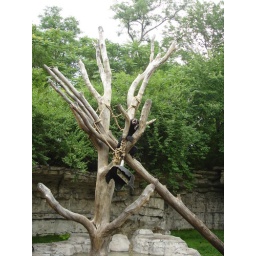
bear in a tree